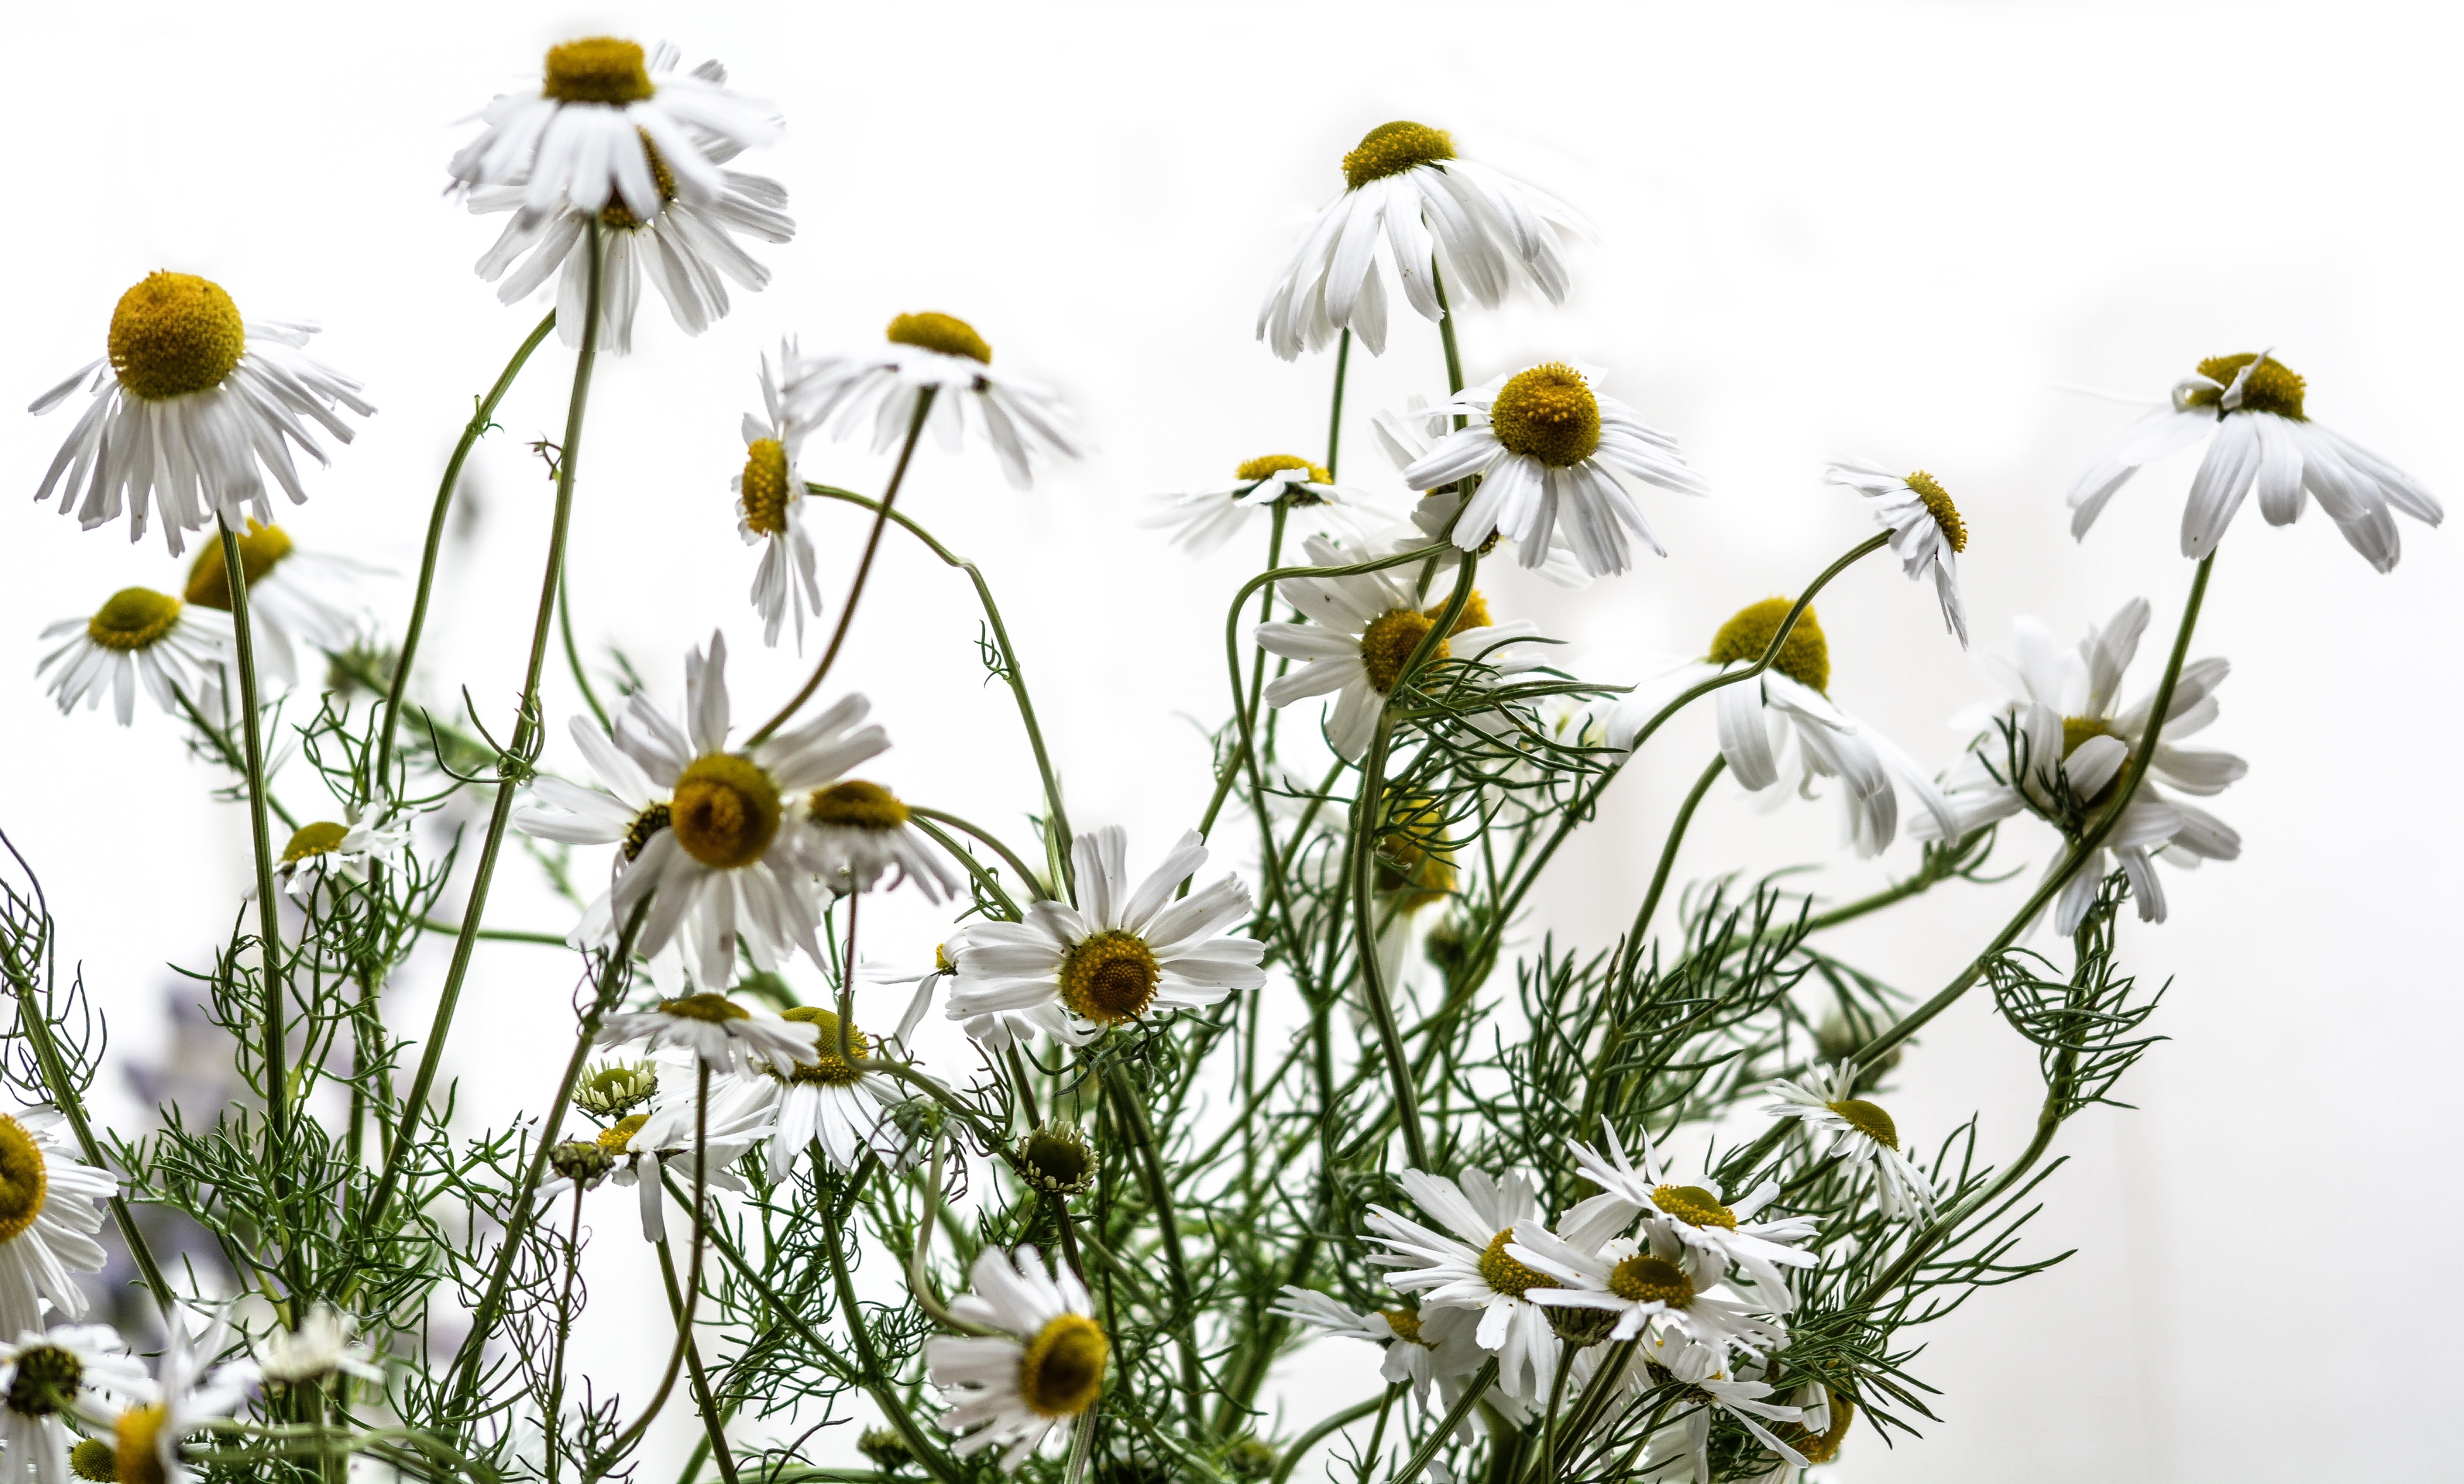
nature, grass, blossom, plant, meadow, tea, flower, daisy, aroma, green, herb, natural, fresh, botany, flora, wildflower, flowers, chamomile, medical, herbal, healing, flowering plant, daisy family, homeopathy, remedy, homeopathic, asterales, oxeye daisy, land plant, chamaemelum nobile, marguerite daisy